Anselm Franz von Ingelheim (Archbishop of Mainz)

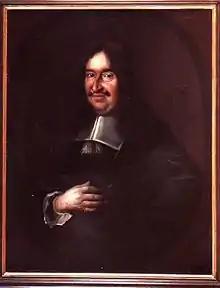

Anselm Franz von Ingelheim (16 September 1634 – 30 March 1695) was Archbishop-Elector of Mainz from 1679 until his death in 1695.